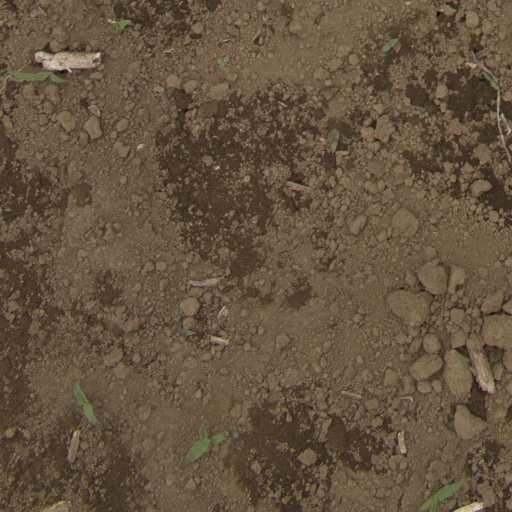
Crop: Jerusalem artichoke